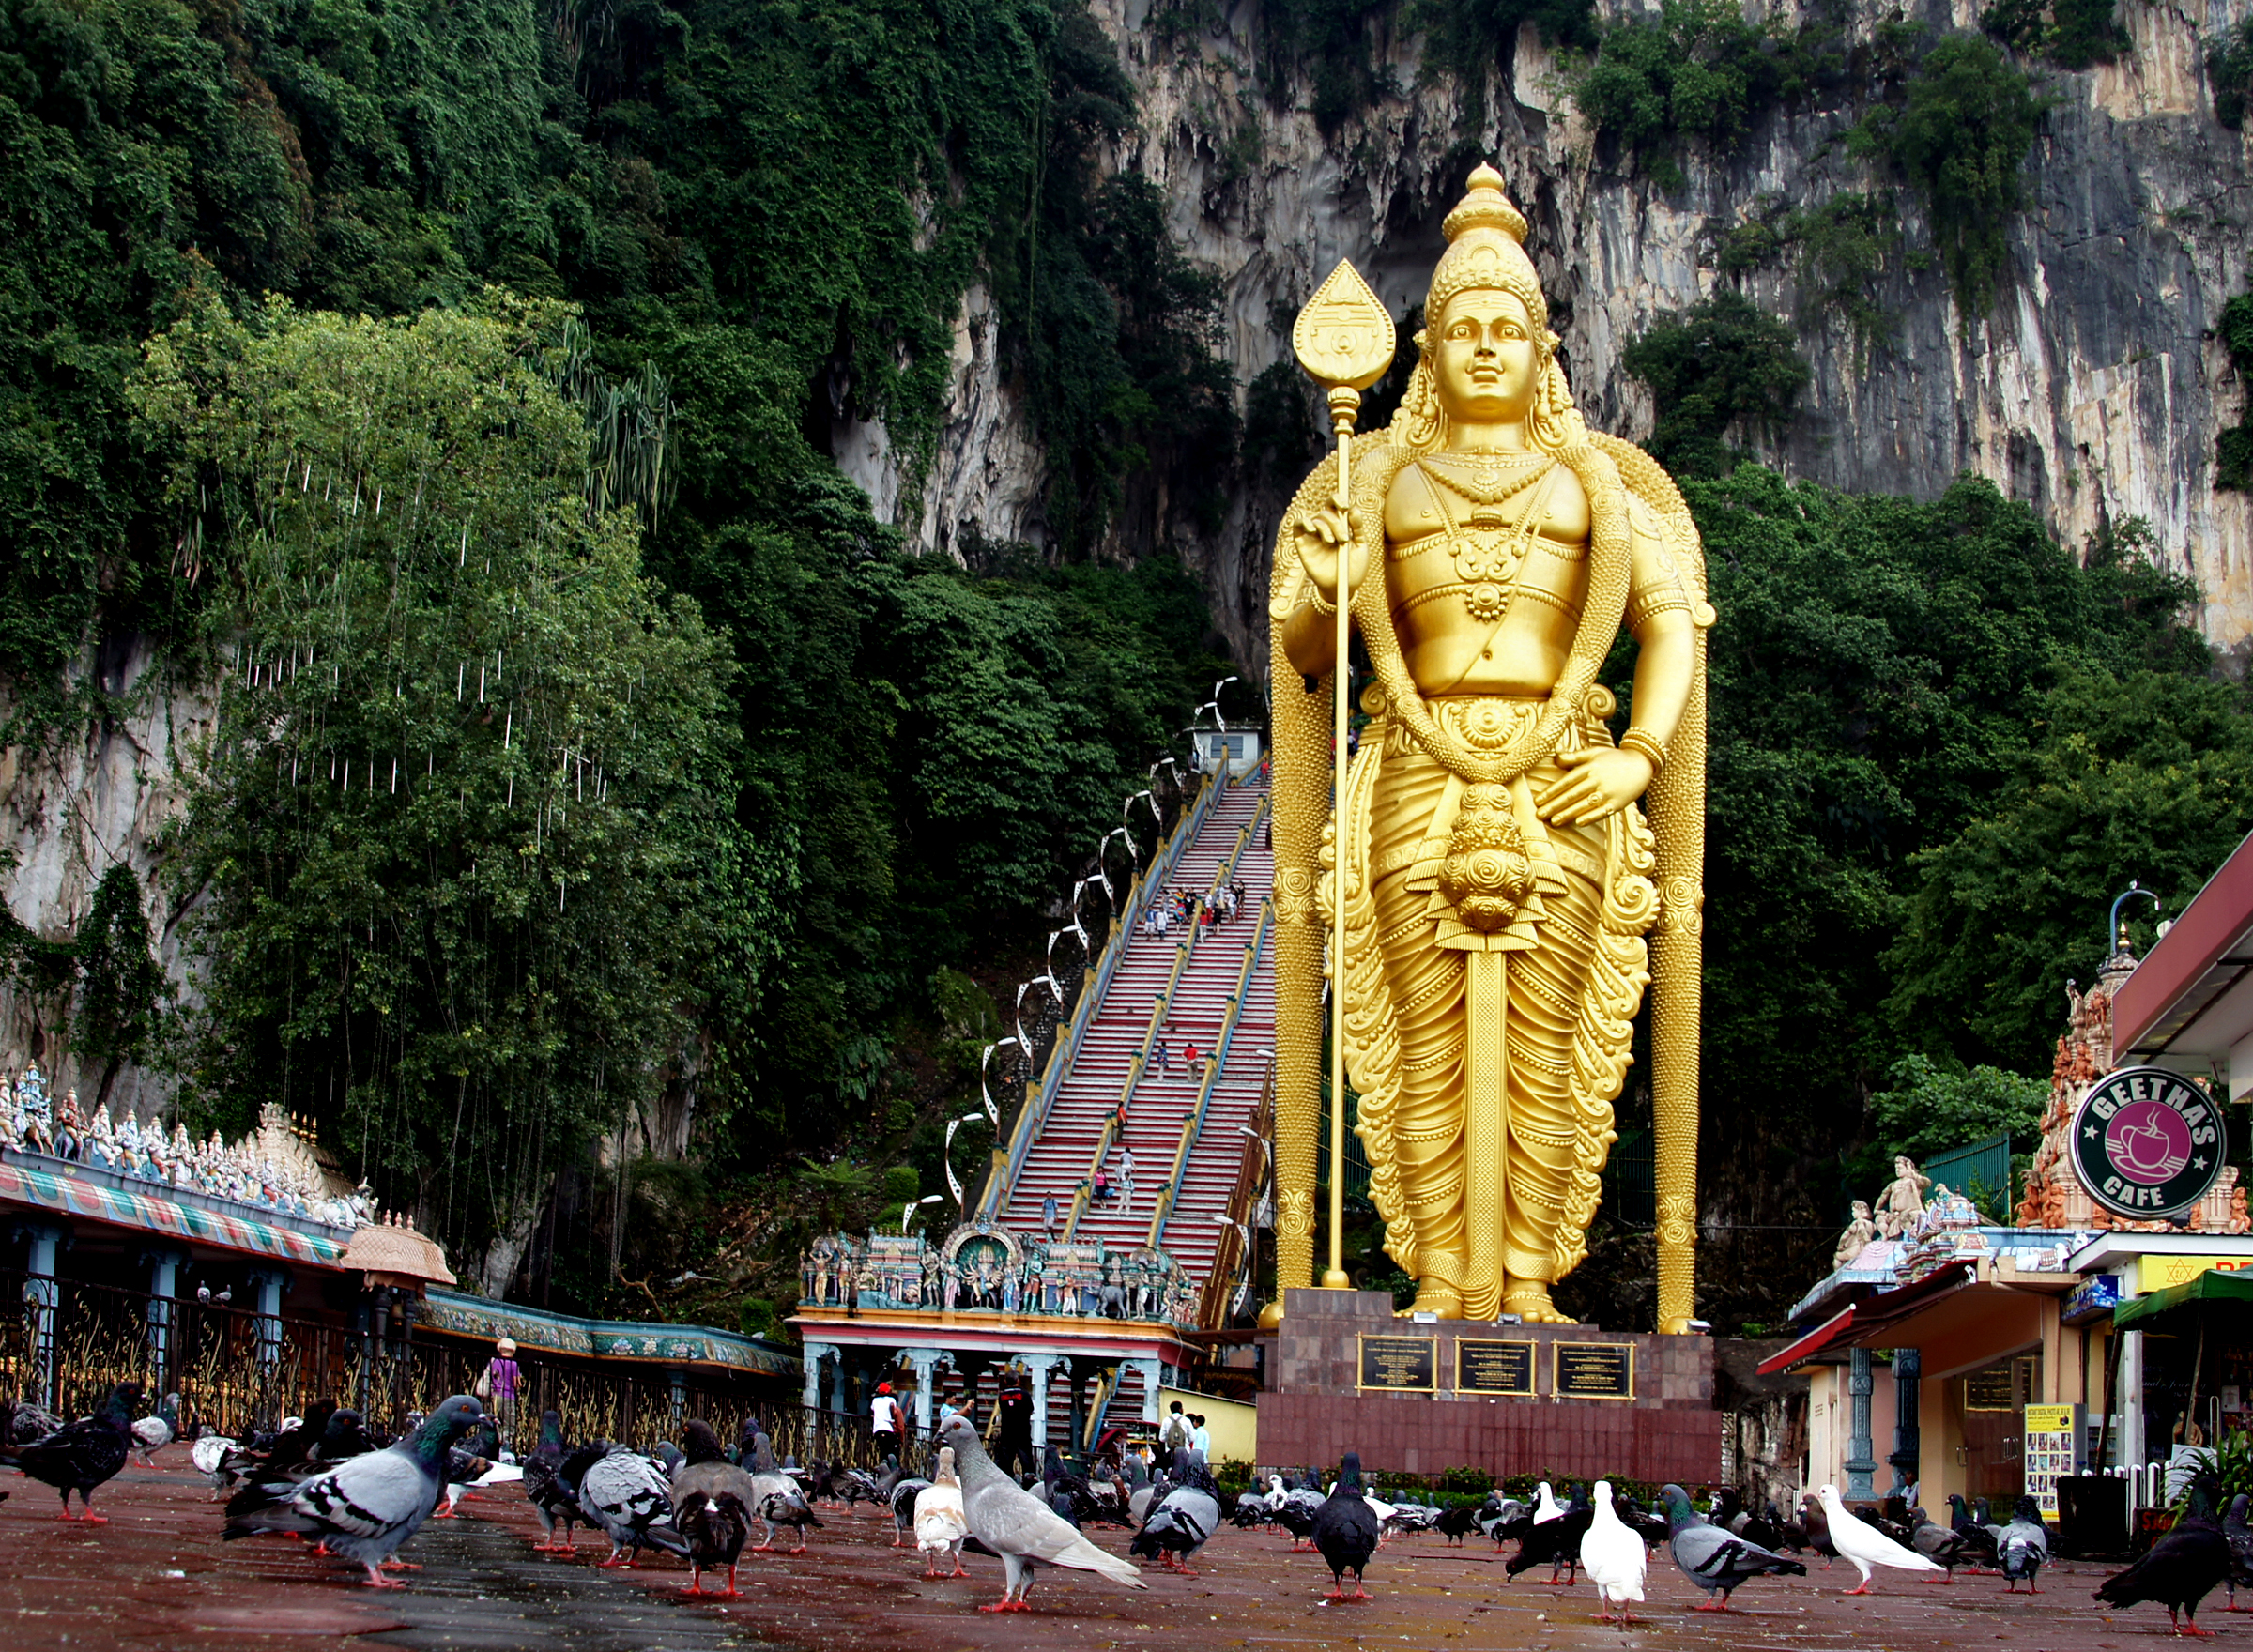
monument, statue, landmark, tourism, place of worship, temple, shrine, kualalumpur, hinduimages, hindutemple, goldstaturebatucaves, wat, hindu temple, gautama buddha, ancient history